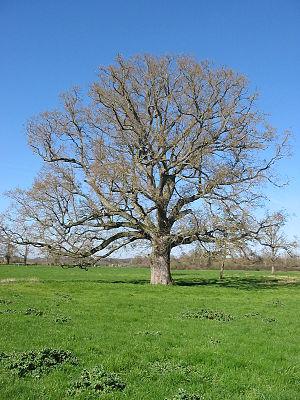
le vieux chêne du parc de la Villenière à La Pouëze (49370)
La Pouëze est une ancienne commune française située dans le département de Maine-et-Loire en région Pays de la Loire.